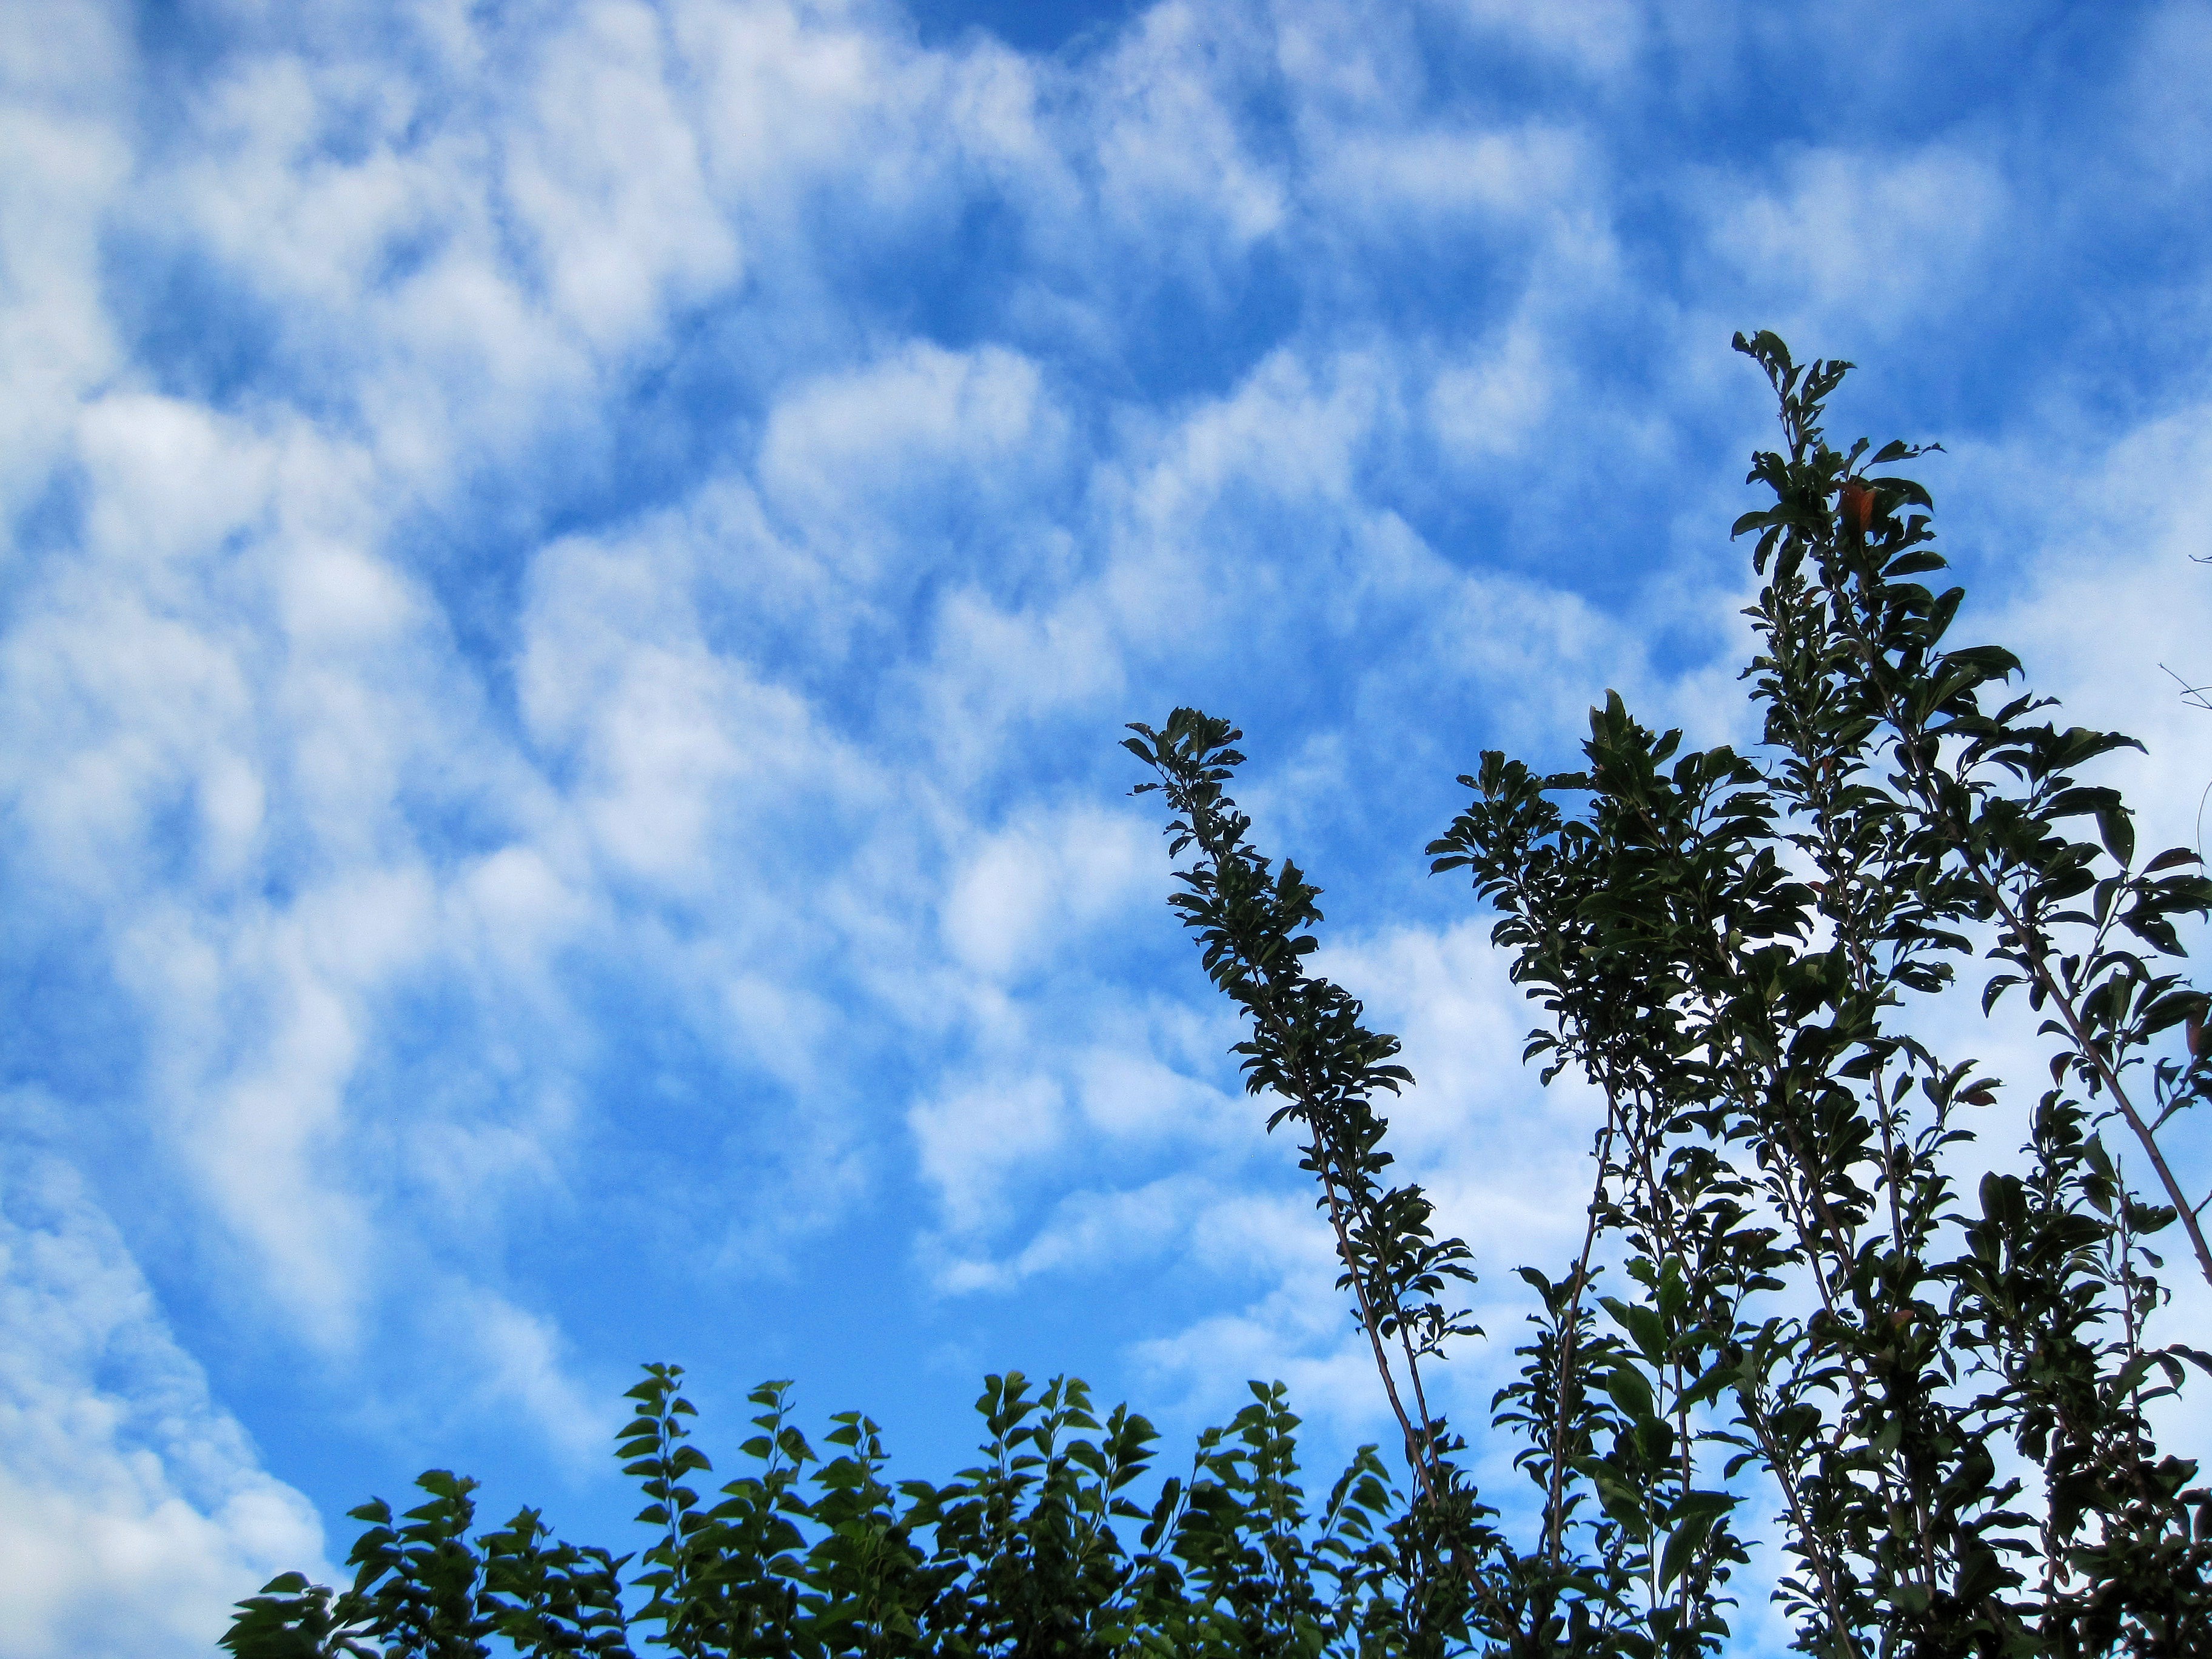
tree, nature, grass, branch, cloud, plant, sky, white, field, meadow, sunlight, leaf, flower, foliage, blue, flora, clouds, wispy, scattered, loose, white clouds, meteorological phenomenon, atmosphere of earth, woody plant